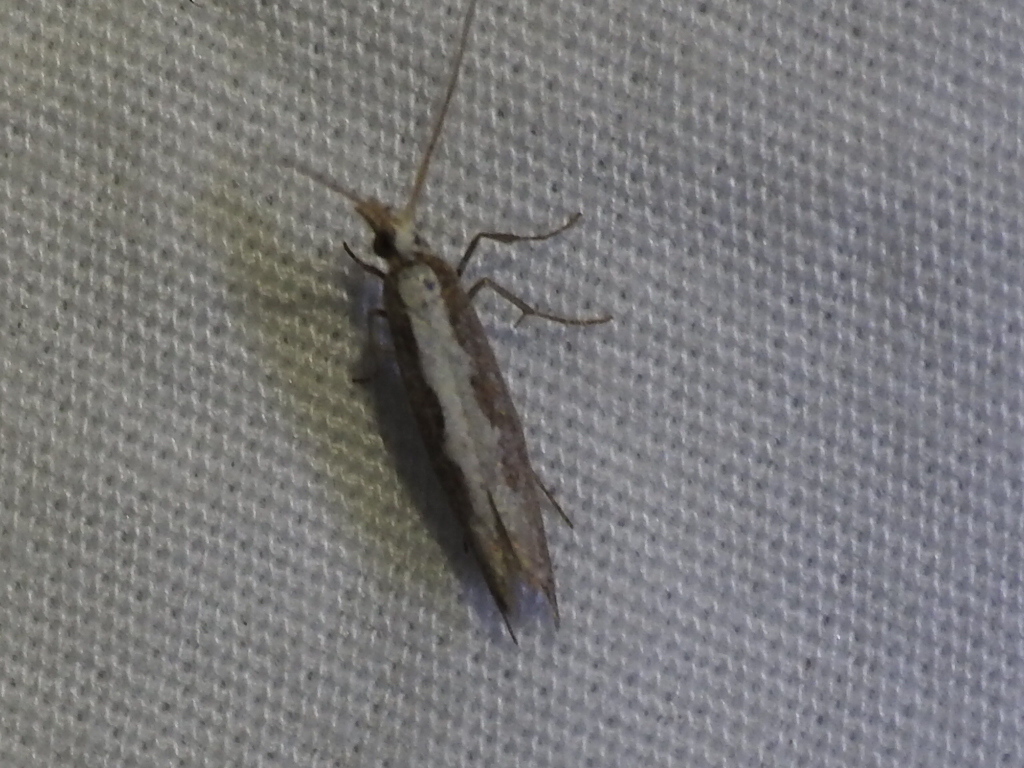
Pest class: diamondback_moth